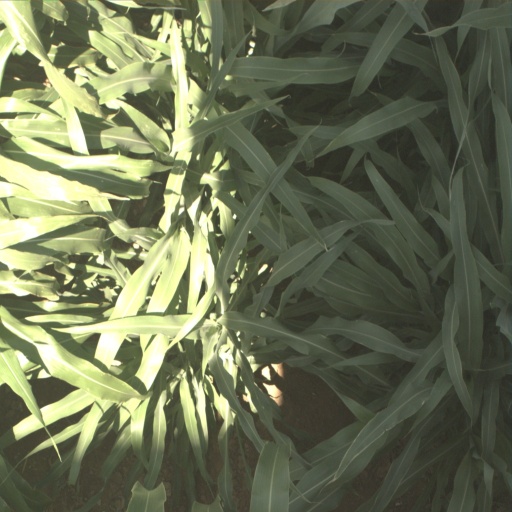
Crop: sorghum